Friends of the Everglades

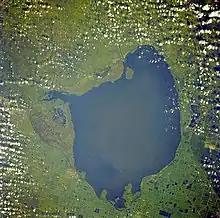
Location of dispute, Okeechobee Lake. Friends of the Everglades has taken legal action to stop Big Sugar plantations from back-pumping agricultural chemicals into the lake, among other efforts.

It has taken legal action to stop South Florida Water Management District from back-pumping agricultural chemicals from Big Sugar's plantations into Lake Okeechobee and to require proper treatment of agricultural chemicals discharged to the Everglades from the Everglades Agricultural Area. Friends also has protested government plans to build 63 square miles of stormwater treatment area (STAs) or filtering marshes to absorb excess nutrients resulting from the agricultural pollution of Big Sugar plantations. Then-president of Friends of the Everglades, Joette Lorion (1998) stated, "Why should taxpayers be made to pay a billion dollars to clean up after Big Sugar, just because the government agencies don't have the will to enforce the Clean Water Act and make the polluters pay?" "Friends" continues to fight against this issue in the courts (2011).